Cantonnier

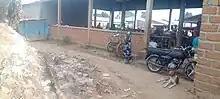
Cantonnier market

There is a primary school in Cantonnier. However, no high schools are available in the town; hence elementary school graduates who want to enroll in high school have to go to either Bouar or Baboua.